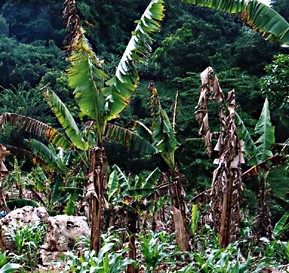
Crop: unknown
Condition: banana_panama_disease